Black Beauty

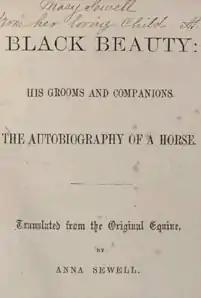
This copy of the first edition of the book was dedicated by the author to her mother. It was auctioned off at Christie's in London in June 2006 for £33,000.

"Black Beauty" was adapted for the stage in 2011 by playwright James Stone. The play was performed at the Broughton Hall Estate, North Yorkshire and Epsom Racecourse, Surrey. The production was a critical success and was performed around the UK in 2012.